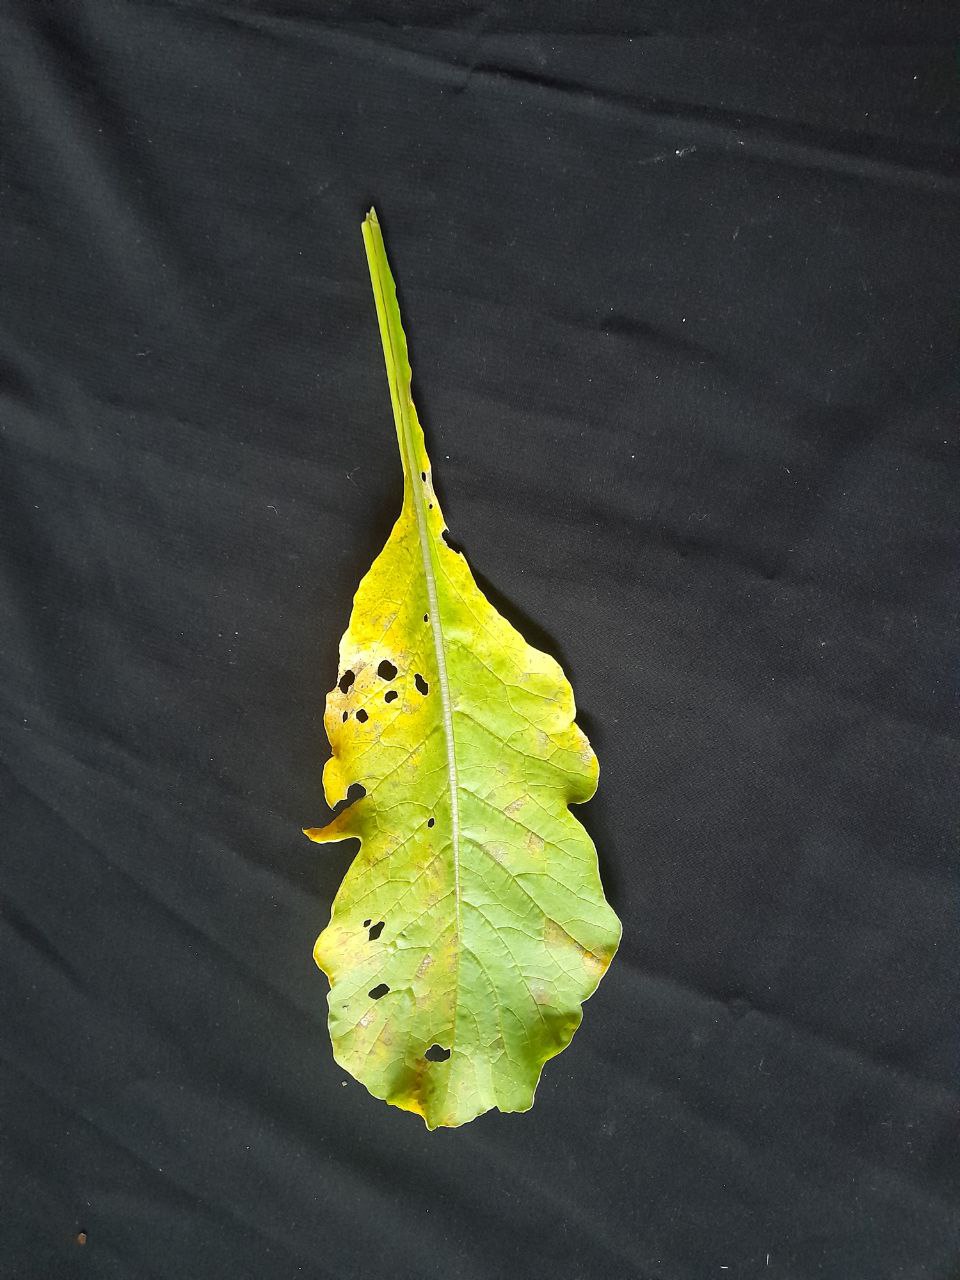
Label: flea beetle